Clement Benhaddouche

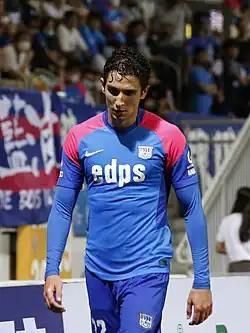
Benhaddouche playing for Kitchee

Clément Sami Nicolas Benhaddouche (born 11 May 1996) is a professional footballer who currently plays as a right winger or a right back for China League One club Shenzhen Juniors. Born in France, he plays for the Hong Kong national team.